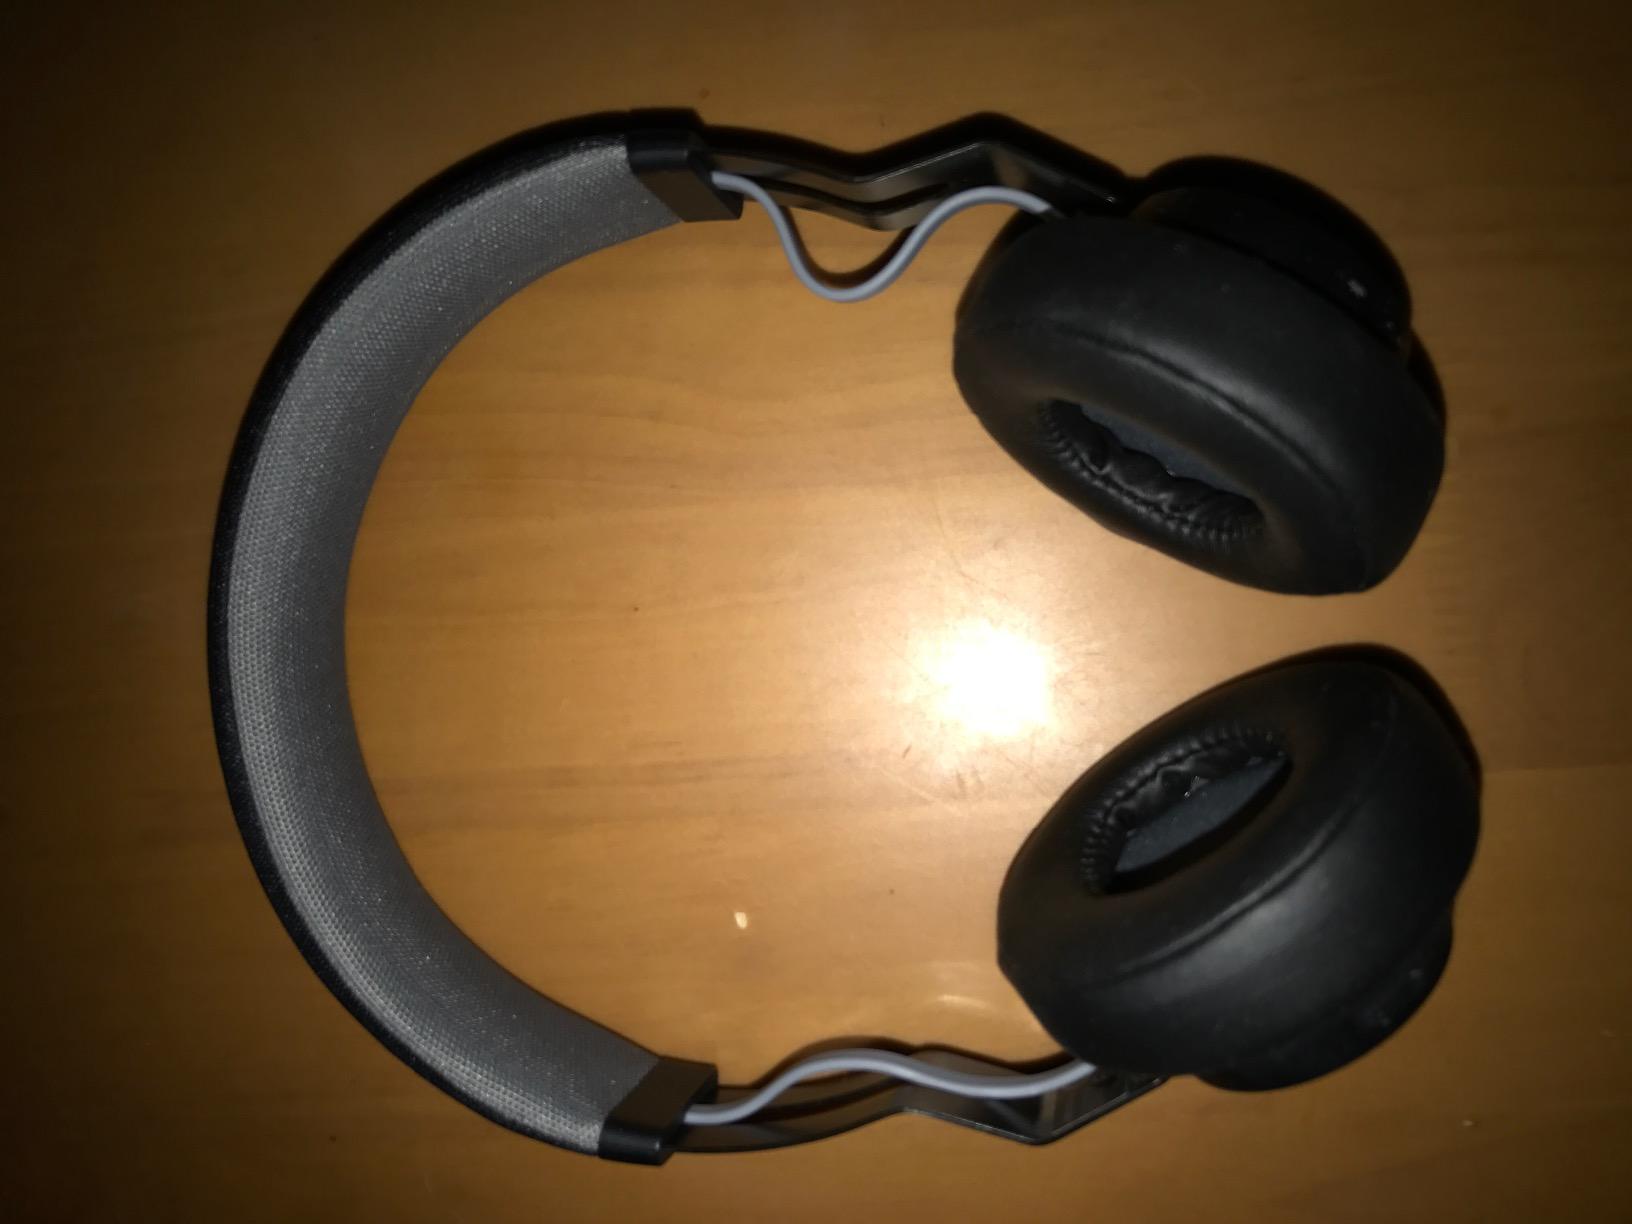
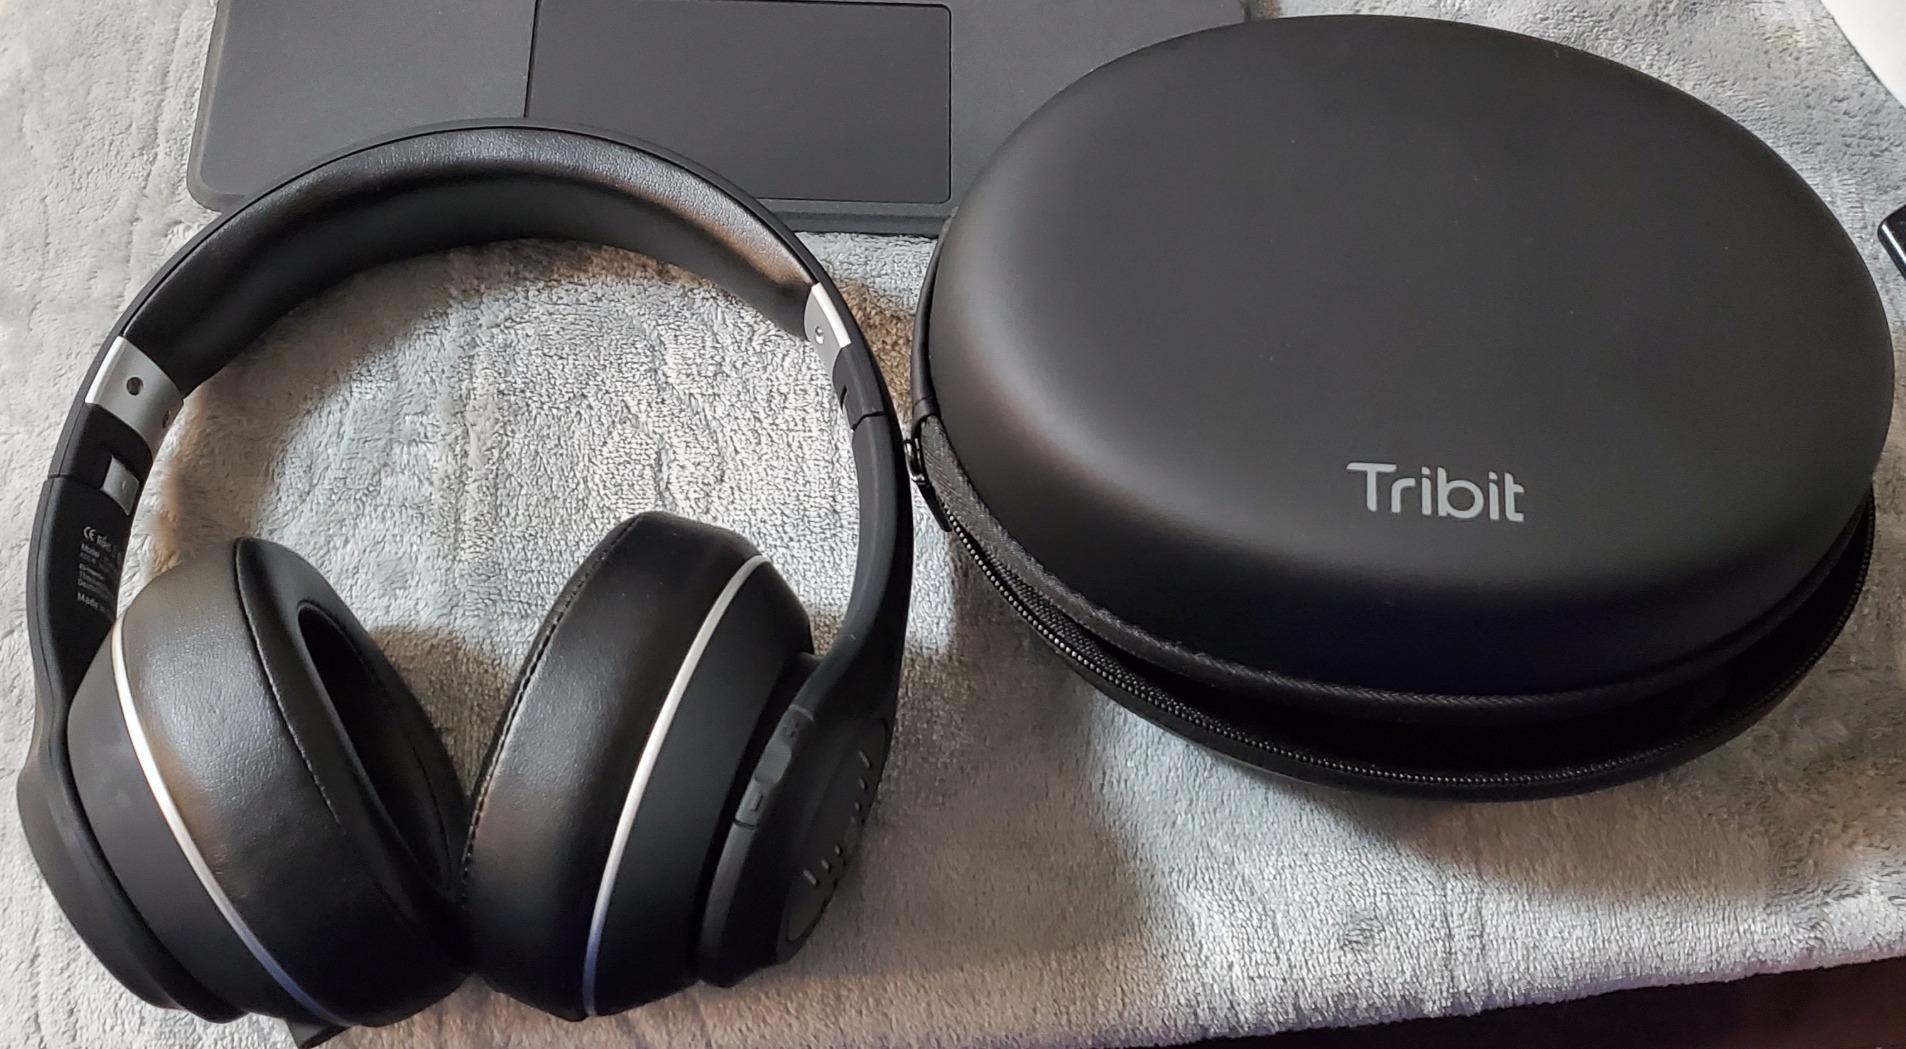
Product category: headphones
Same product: no